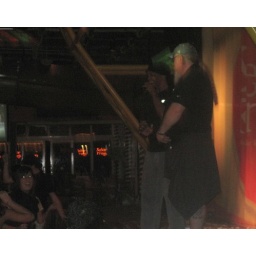
in the &amp;quot;play that funky music white boy dance off&amp;quot;